Toledo and Ohio Central Railroad Station

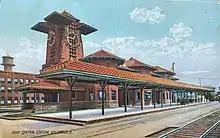
As originally built, c. 1909

The railroad station was designed in an eclectic style by architects Joseph Warren Yost and Frank Packard, with elements of the Richardsonian Romanesque style. It is known for its "whimsical and unusual" architecture. The building was designed not only for its functions, but to surprise, delight, and impress its customers and the public. "The Columbus Dispatch" likened its style to other Columbus architecture, indicating it has a Kahiki-like charm.